Fyodor Bruni

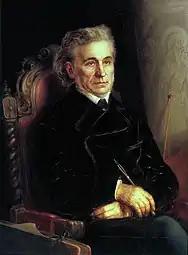
Apolinary Horawski, "Fyodor Bruni", 1871, oil on canvas; Tretyakov Gallery, Moscow

His father, believing that a Russian art education was insufficient, sent him for further studies in Italy. At the age of twenty-two, he created his first large-scale work ("The Death of Camilla"), which was exhibited in the Capitol. Ten years later, when the painting was shown in Saint Petersburg for the first time, it earned him the title of Academician. In the early 1830s, he began a monumental painting of "Moses Exalting the Brazen Serpent", but before its completion he was recalled to Saint Petersburg to work on a project at Saint Isaac's Cathedral and teach at the Academy. He arrived in 1836 and produced several works for the Kazan Cathedral as well. Mikhail Botkin and Arseny Meshchersky were among his first students at the Academy.